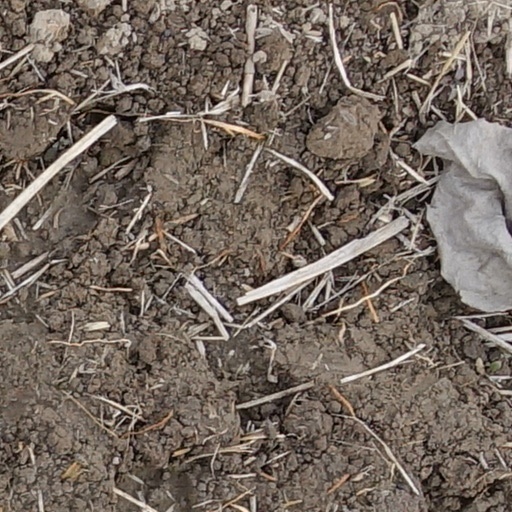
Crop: wheat